Postage stamps and postal history of Honduras

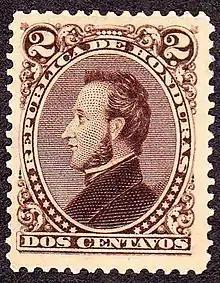
Example of an Honduras stamp, dating from 1878

Honduras became independent from Spain in 1838. It began producing its own stamps in 1866.